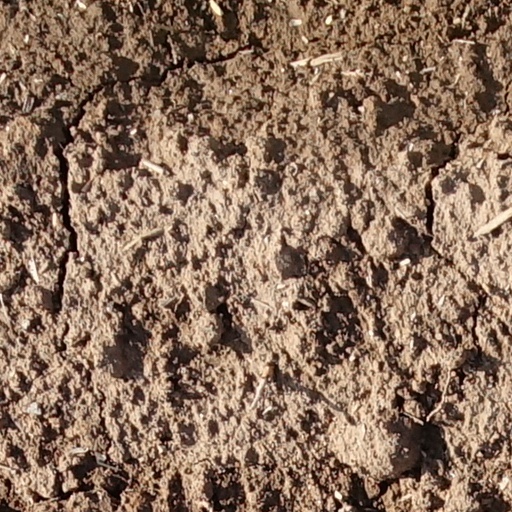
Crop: wheat